Tony Capstick

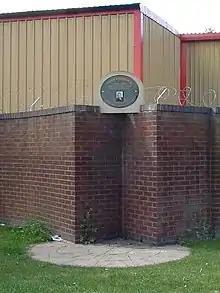
Memorial to Tony Capstick in Swinton

A regular performer on the folk circuit, he recorded many albums. The first was for the Newcastle based record label Rubber Records ("His Round" with Hedgehog Pie, "Punch and Judy Man", "Tony Capstick Does a Turn", "Songs of Ewan MacColl" with Dick Gaughan and Dave Burland and "There Was This Bloke" with Mike Harding, Derek Brimstone and Bill Barclay). In 1981, he unexpectedly reached No. 3 in the UK Singles Chart with "The Sheffield Grinder" / "Capstick Comes Home". It was recorded with the Carlton Main Frickley Colliery Band. His recitation, "Capstick Comes Home", was based on the well-known Hovis wholemeal bread television commercials directed by Ridley Scott. "Capstick Comes Home" also peaked at number 92 in Australia in July 1981.